Joseph Alexander Cooper

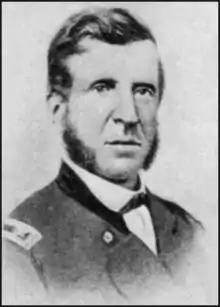
Joseph Alexander Cooper

Joseph Alexander Cooper (November 25, 1823 – May 20, 1910) was an American farmer, soldier, and civil servant. A Southern Unionist, he fought for the Union Army during the American Civil War, commanding units at Mill Springs, Stones River, Chickamauga, Franklin, Nashville, Bentonville, and in the Knoxville and Atlanta campaigns. He had achieved the rank of Brevet Major General by the time he was mustered out in early 1866.